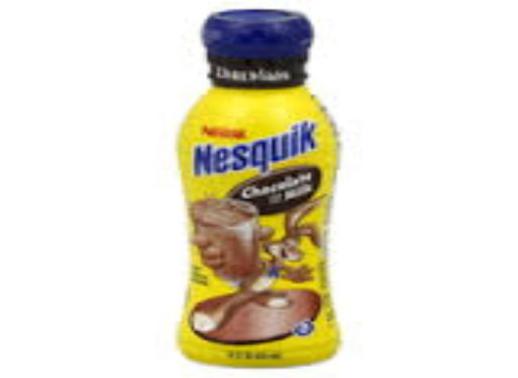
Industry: Food